Keith McGill

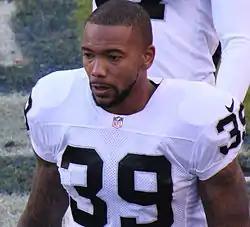
McGill with the Oakland Raiders in 2014

Keith William McGill II (born March 9, 1989) is an American former professional football player who was a safety for the Oakland Raiders of the National Football League (NFL). He played college football for the Utah Utes and was selected by the Raiders in the fourth round of the 2014 NFL draft and played for them until 2017. McGill spent one season with the Salt Lake Stallions of the Alliance of American Football in 2019.